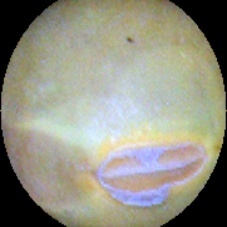
Label: Immature